List of Veronica Mars characters

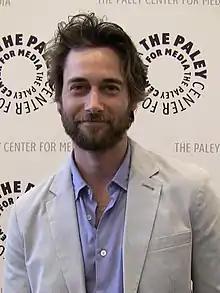
Ryan Eggold played Logan's real half-brother.

Ryan Eggold guest stars as Charlie Stone, Logan's half-brother and Aaron's son. When Logan asks Veronica to investigate his rapidly declining trust fund, she uncovers that Logan's father, movie star Aaron, had an illegitimate child. To keep this fact a secret from the tabloids, Aaron arranged for his accountant to deposit $10,000 a month from the Echolls estate into a fake charity set up to funnel the money to his son. After learning this information, Logan reaches out to his half-brother, finding a confidante and potential friend. Veronica continues her investigation to discover that the person Logan believes to be his half-brother (Matt Czuchry) is a writer for "Vanity Fair" who posed as Charlie Stone to get Logan to share personal details about growing up in the Echolls home. The real Charlie Stone refused to answer the reporter's questions, preferring to remain anonymous. Logan, believing that Charlie set up the reporter, reveals his brother's identity on "Larry King Live" in an attempt to scoop the magazine profile. After Veronica informs him that the real Charlie had nothing to do with the reporter, Logan tearfully contacts his half-brother again.